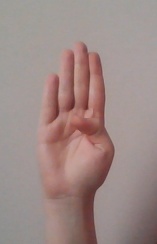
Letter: kaaf